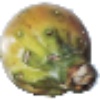
Label: cactus_fruit